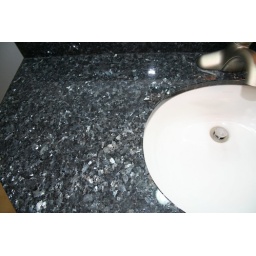
Sink in the new upstairs bathroom. Blue pearl granite counter top with white ceramic sink